Xanthorrhoea

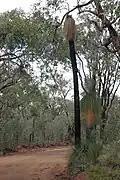
A "Xanthorrhea drummondii" in the Avon Valley National Park, Western Australia

The genus is endemic to Australia, occurring in all national states and territories. Some species have a restricted range, others are widely distributed.